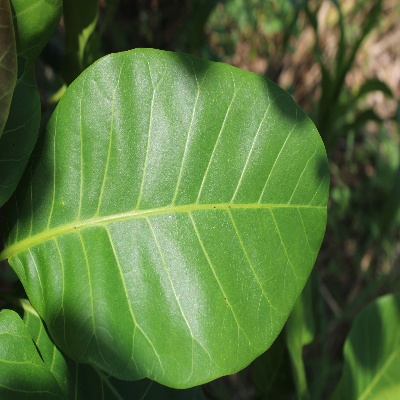
Crop: Cashew
Condition: healthy